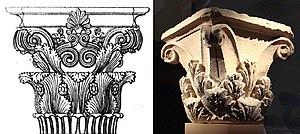
Aï Khanoum ou Ay Khanum est une cité antique située aujourd'hui dans le Nord-Est de l'Afghanistan, dans la province de Kondoz, près la frontière tadjike. Elle se situe au confluent du fleuve Amou-Daria et de la rivière Kokcha.